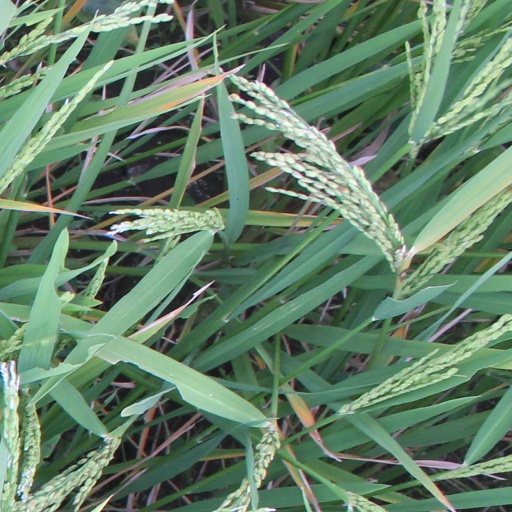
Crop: rice